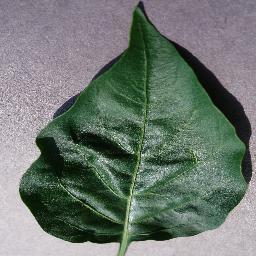
Label: Pepper,_bell___healthy